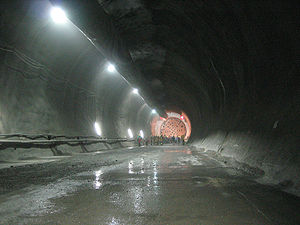
Gotthard-Basistunnelen / Konstruktion
Østrøret i Faido med TBM.
Gotthard-Basistunnelen er en jernbanetunnel i Schweiz der blev indviet d. 1. juni 2016 efter 17 års konstruktionsarbejde. Med en længde på 57 km og en total længde på 153,5 km er det den længste tunnel i verden, foran den tidligere rekordindehaver, Seikantunnelen. Projektet består af 2 separate tunnelrør, hver med ét spor. Tunnelen er en del af det schweiziske AlpTransit-projekt, som også omfatter Lötschberg-Basistunnelen mellem kantonerne Bern og Valais. Ligesom ved Lötschberg-tunnelen er motivationen for anlæggelsen at undgå stejle bjergkurver og etablere en direkte rute, egnet til højhastighedstog og tunge godstog. Den forventes at formindske den nuværende rejsetid mellem Zürich og Milano med en time, når den indgår i togtrafikken fra vinterkøreplanens ikrafttræden d. 11. december 2016. De to portaler vil være nær landsbyerne Erstfeld i Kanton Uri og Bodio i Kanton Ticino.